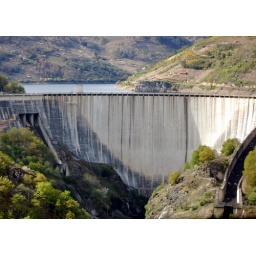
More sights out the bus window in Galicia -